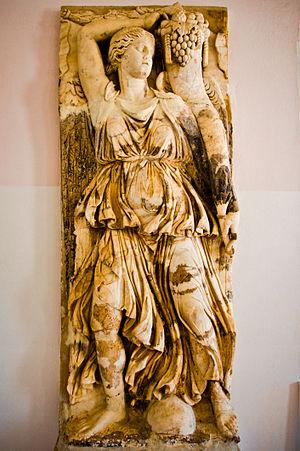
Victoire avec corne d'abondance, Musée national de Carthage.
Byrsa est une colline qui abrite de nos jours le site du musée national de Carthage et de la cathédrale Saint-Louis et appartient au site archéologique de Carthage en Tunisie.